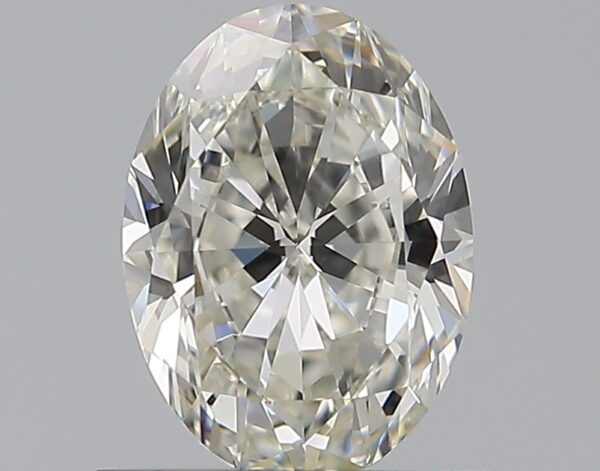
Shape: oval
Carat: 0.7
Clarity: VVS2
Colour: I
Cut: EX
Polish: EX
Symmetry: VG
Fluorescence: ST
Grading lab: GIA
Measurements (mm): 6.8 x 4.93 x 3.05